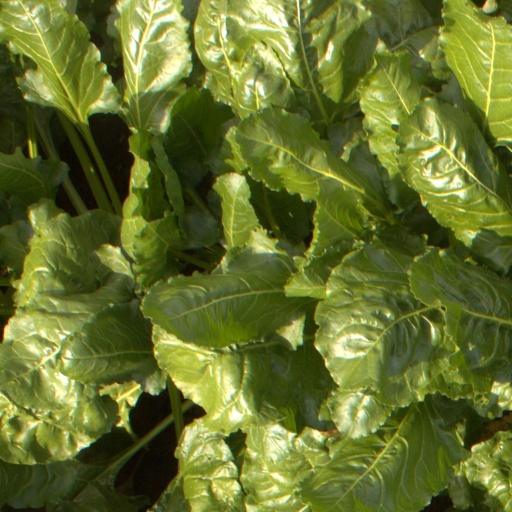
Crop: sugar beet